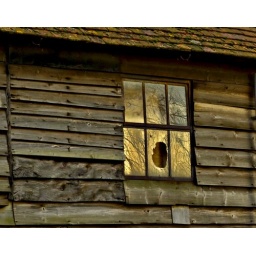
window in old barn